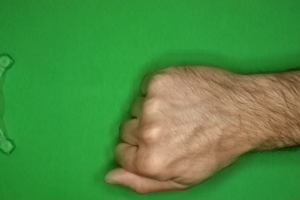
Label: rock